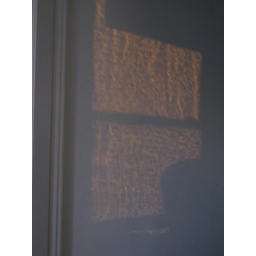
Sunset reflections of my room's window shade in San Francisco. My desk chair covers the lower right side of the reflection.